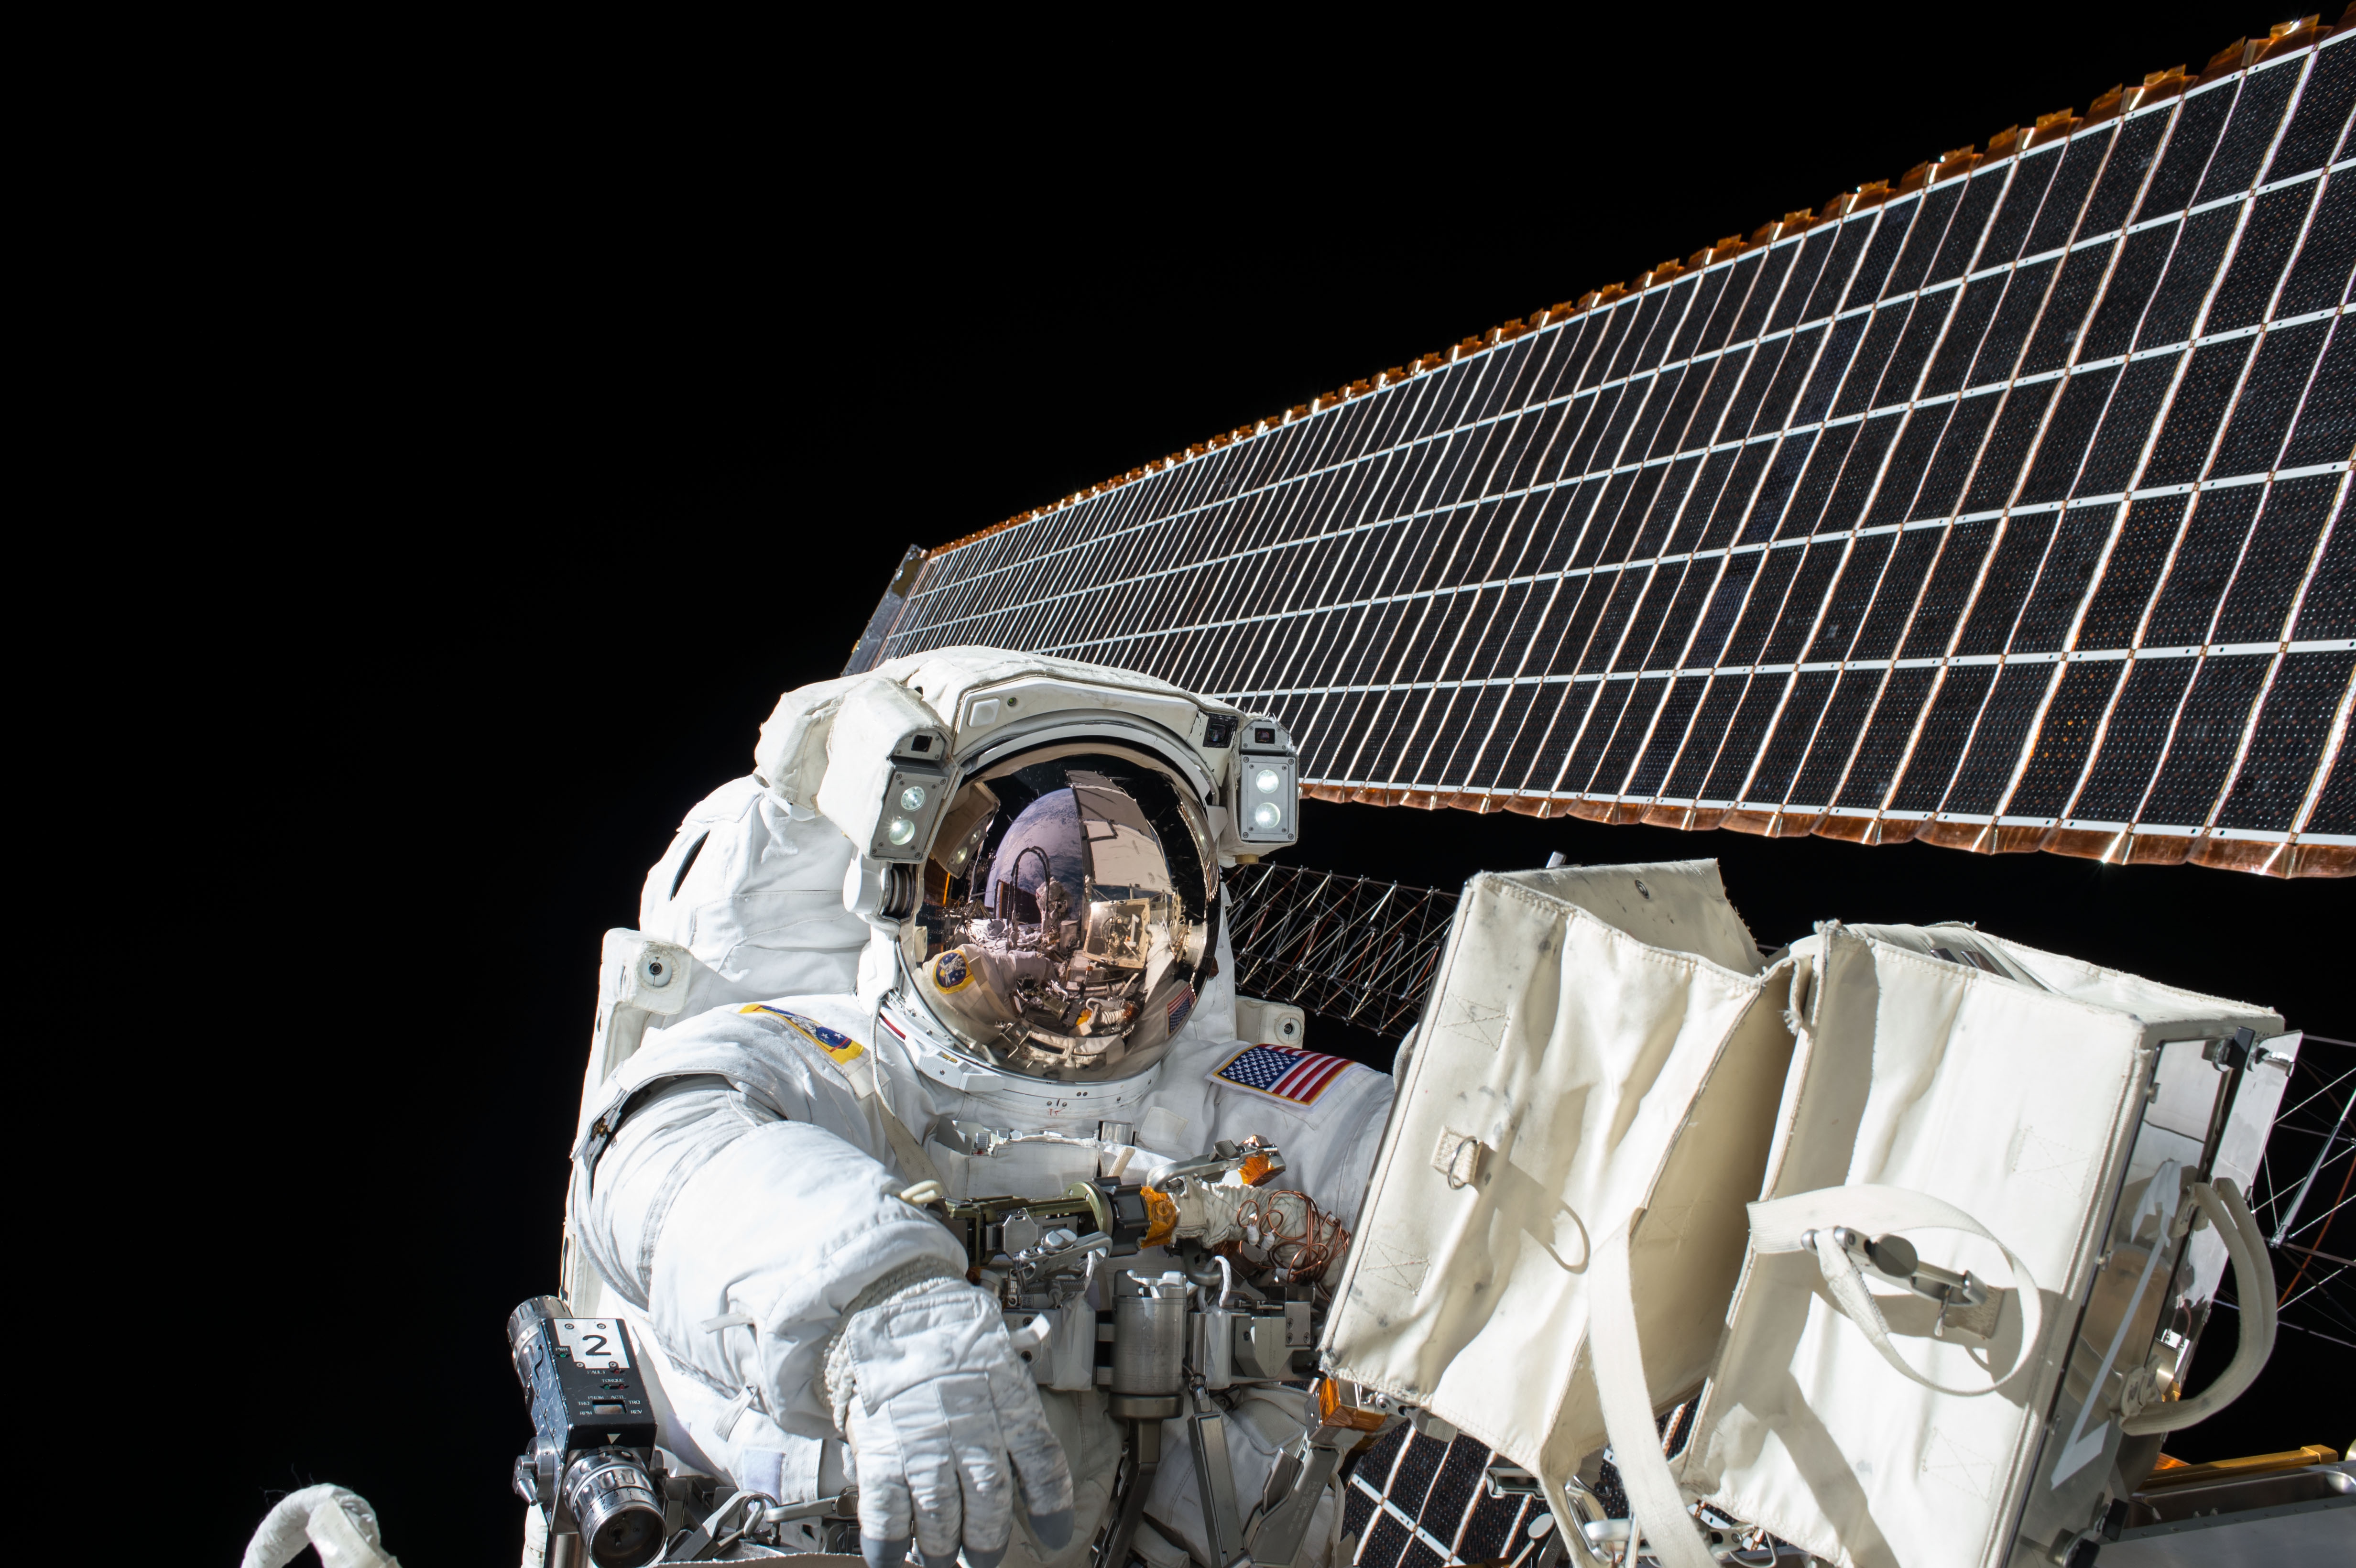
astronaut, satellite, space, spacecraft, astronomer, space station, aerospace engineering, science, vehicle